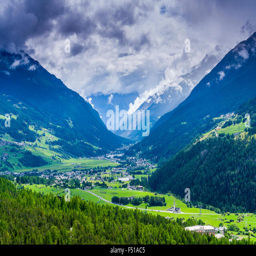
the town is located at the bottom of a narrow valley , surrounded by mountains and forest , dark clouds at the sky